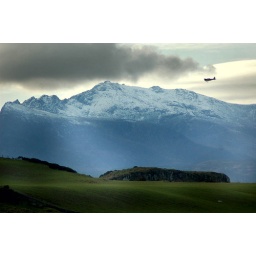
flying over the snowy mountains